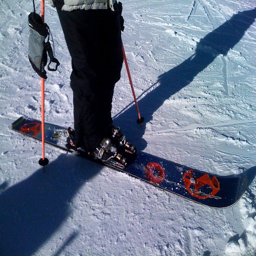
Skier standing in the sun holding ski poles.
A person on some skis with poles on the snow.
A person riding skis on top of snow covered ground.
Person shown from waist down on a black and red ski.
A skier stands in the snow holding poles on the side.